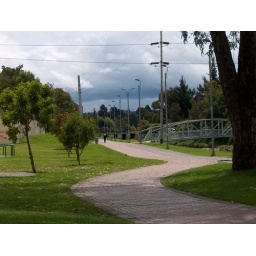
this is part of a very pretty bike path, there is a pedestrian bridge nd farther in the back is a car bridge